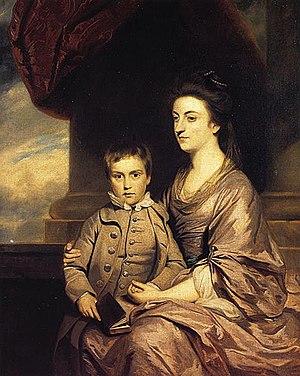
Elizabeth Spencer, comtesse de Pembroke et de Montgomery était la fille de Charles Spencer et d'Elizabeth Trevor.
Le titre de comte et comtesse de Pembroke, associé au château de Pembroke dans le Pays de Galles, fut créé par le roi Étienne d'Angleterre probablement en 1138. Le titre a été recréé neuf fois ensuite, toujours dans la pairie d'Angleterre.